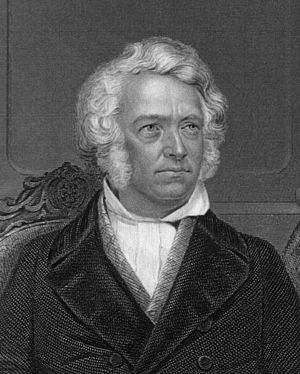
Leopold Gmelin
Leopold Gmelin var en tysk kemiker, søn af Johann Friedrich Gmelin.